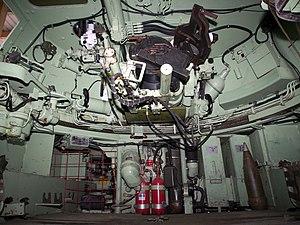
L'appellation M108/M109 désigne une famille de canons automoteurs américains développés après la Seconde Guerre mondiale.